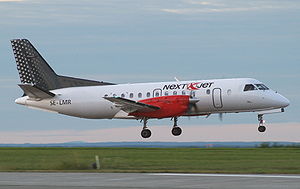
Nextjet
NextJet var et regionalt flyselskab fra Sverige. Selskabet havde hub på Stockholm-Arlanda og Åre Östersund Lufthavn, samt hovedkontor i Frösundavik ved den svenske hovedstad Stockholm. Selskabet blev etableret i 2002 af fem nyuddannede piloter.